Animal Crossing: Wild World

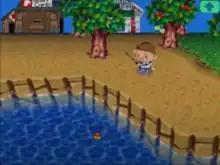
The player goes fishing during the daytime.

Like all the games in the "Animal Crossing" series, "Wild World" is an open-ended game in which the player assumes the role of a human who has moved into a village populated with anthropomorphic animals. During their time spent in the village, the player is able to perform a number of various activities, such as collecting items, fish and insects, or socializing with the village's residents. The game is synchronized with the Nintendo DS clock and calendar, allowing the game to be played in real-time. For example, both daytime and night will occur in the village depending on the current hour, and snow will fall during the cold months. Different events occur at particular times of the year, such as holidays and the variation of collectible fauna depending on the month or season.